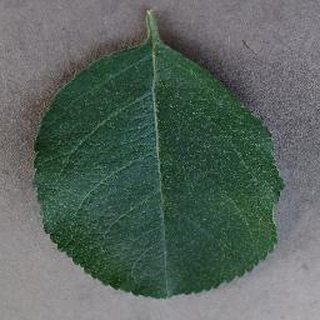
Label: healthy_apple